LGBTQ rights in Malta

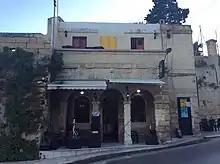
Formerly Tom's Bar

One of the first openly transgender women in Malta was Katya Saunders, who is also widely regarded as having helped pave the way for gay rights on the island. Her achievements in this area are recorded in a biography by Ramona Depares, titled Katya: Easy on the Tonic. In September 2006, Joanne Cassar, a transgender woman, was denied the right to marry her partner. In 2007, a judge in Malta ordered government officials to issue her the appropriate documentation. The Director of Public Registry successfully contested that ruling in May 2008. Cassar filed a constitutional application in the First Hall of the Civil Court charging a violation of her fundamental human rights. She won that case initially, but lost on appeal in 2011. In April 2013, she reached a settlement with the government that included financial compensation in addition to promised statutory changes. The leader of the Nationalist Party apologised for its part in contesting Cassar's right to marry.